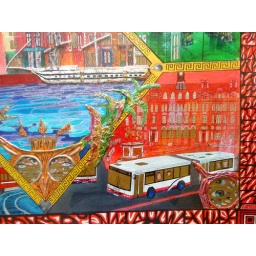
The birds flying are made from sellophane sweet wrappers set in glue and varnished. Tremendous fun to do.